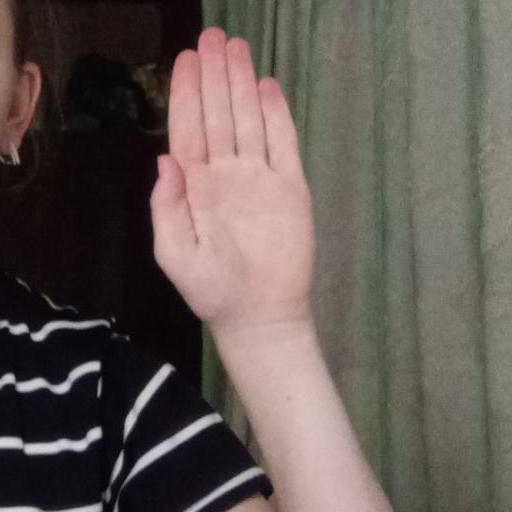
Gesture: stop